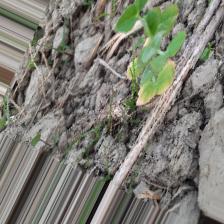
Label: Lentil Rust